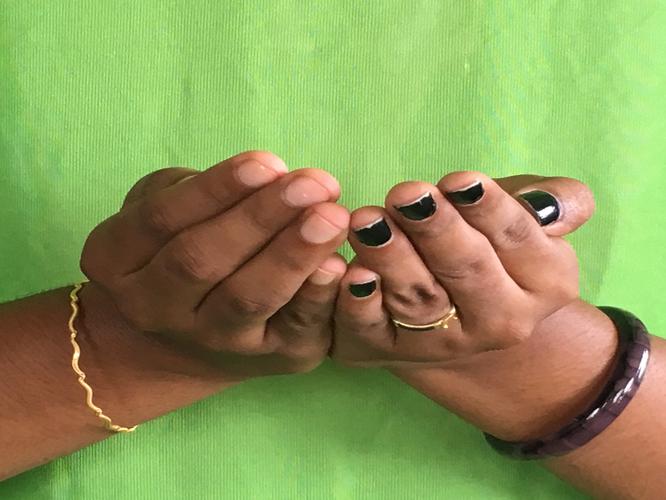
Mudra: Pushpaputa
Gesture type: double_hand